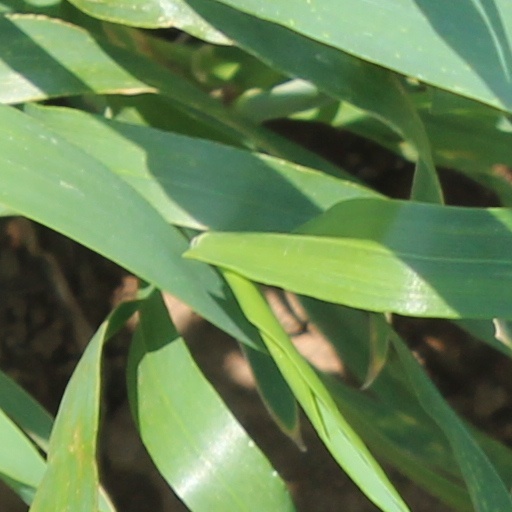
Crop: wheat